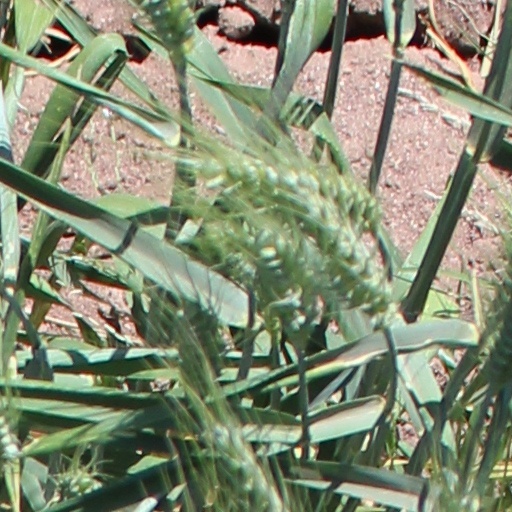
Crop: wheat